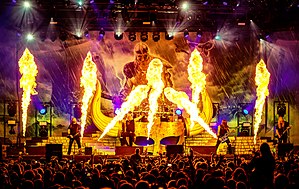
Amon Amarth
Amon Amarth til Reload Festival i 2017
Amon Amarth er et Melodisk dødsmetal-band med vægt på vikingetemaer, der blev dannet i 1988 i Tumba, Sverige, under navnet Scum som hovedsageligt spillede grindcore. I 1992 ændrede de navnet til Amon Amarth, som kommer fra et område i J.R.R. Tolkiens Midgård. Navnet betyder "Mount Doom" på Sindarin, et af Tolkiens elversprog.